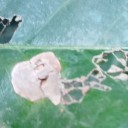
Label: Miner